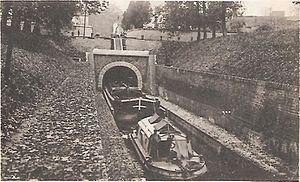
Pouilly-en-Auxois (Côte-d’Or) - Remorqueur Electrique sortant du tunnel du Canal de Bourgogne longueur 3 kilometre 330 metres